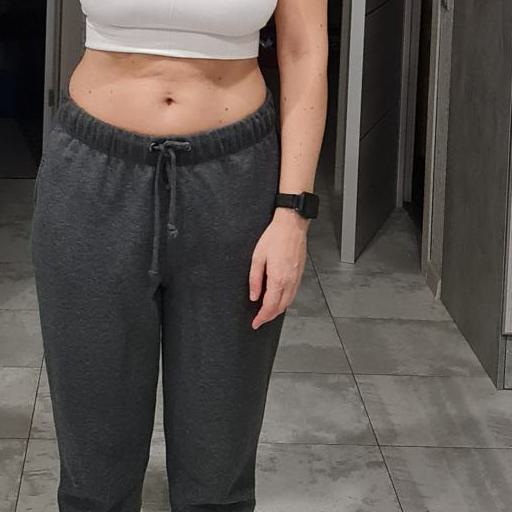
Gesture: no_gesture